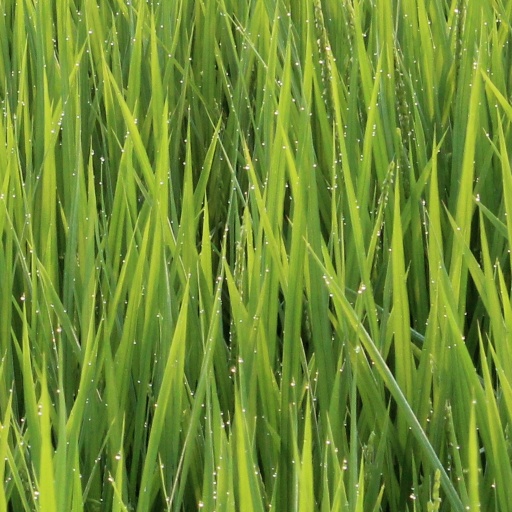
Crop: rice